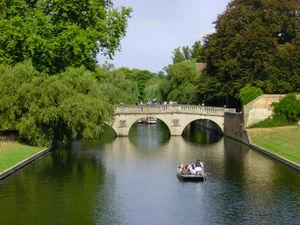
Cette liste des ponts de Cambridge recense les principaux ponts qui enjambent la rivière Cam à Cambridge au Royaume-Uni.
La Cam est une rivière de 65 km de long dans l'est de l'Angleterre, au Royaume-Uni. Elle prend sa source à Ashwell dans le Hertfordshire et se jette dans la rivière Great Ouse à 4 km au sud de la ville d'Ely.